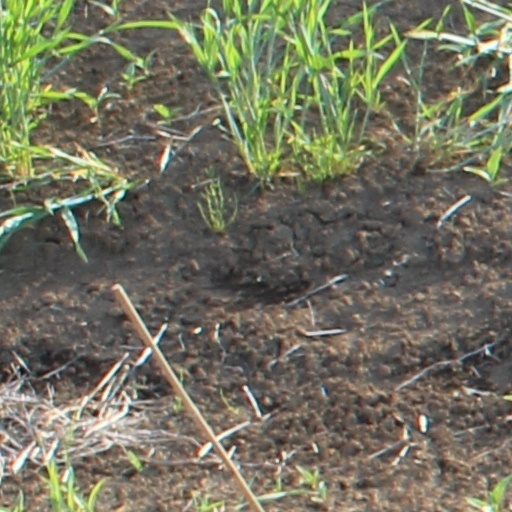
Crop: wheat